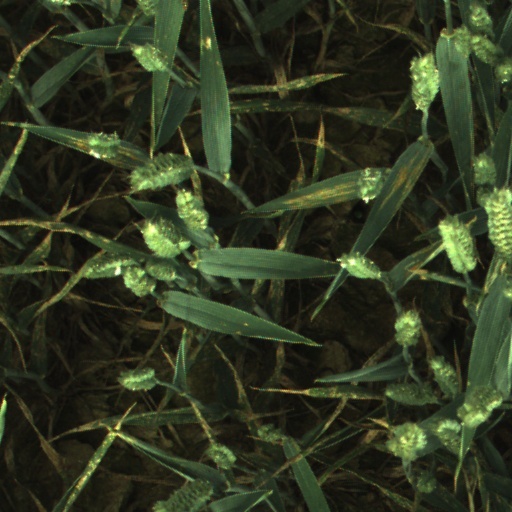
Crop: wheat